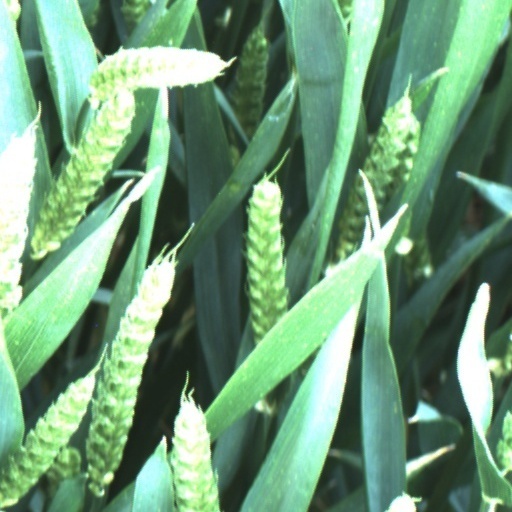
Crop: wheat